Moustapha Niasse

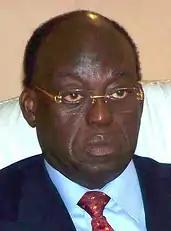
Niasse in 2009

Moustapha Niasse (born 4 November 1939) is a Senegalese politician and diplomat who served as the President of the National Assembly of Senegal from 2012 to 2022. He served in the government of Senegal as Foreign Minister from 1978 to 1984 and again from 1993 to 1998. He was Prime Minister of Senegal for a few weeks in 1983, and he held that position again from 2000 to 2001.